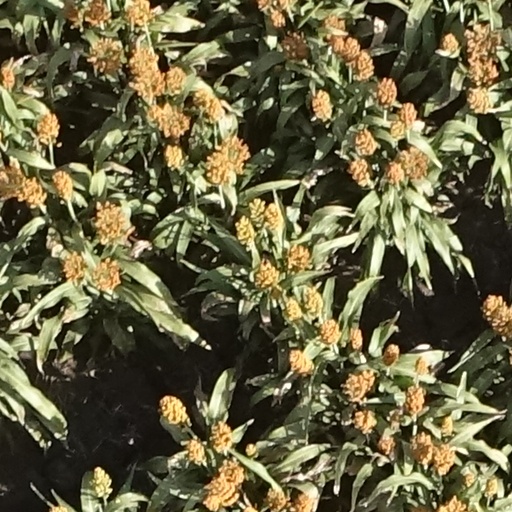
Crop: sorghum